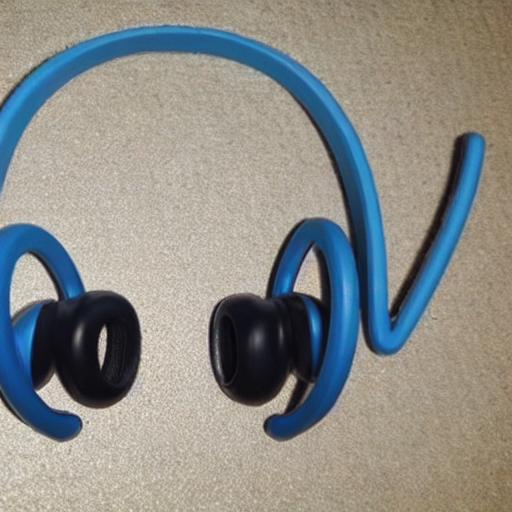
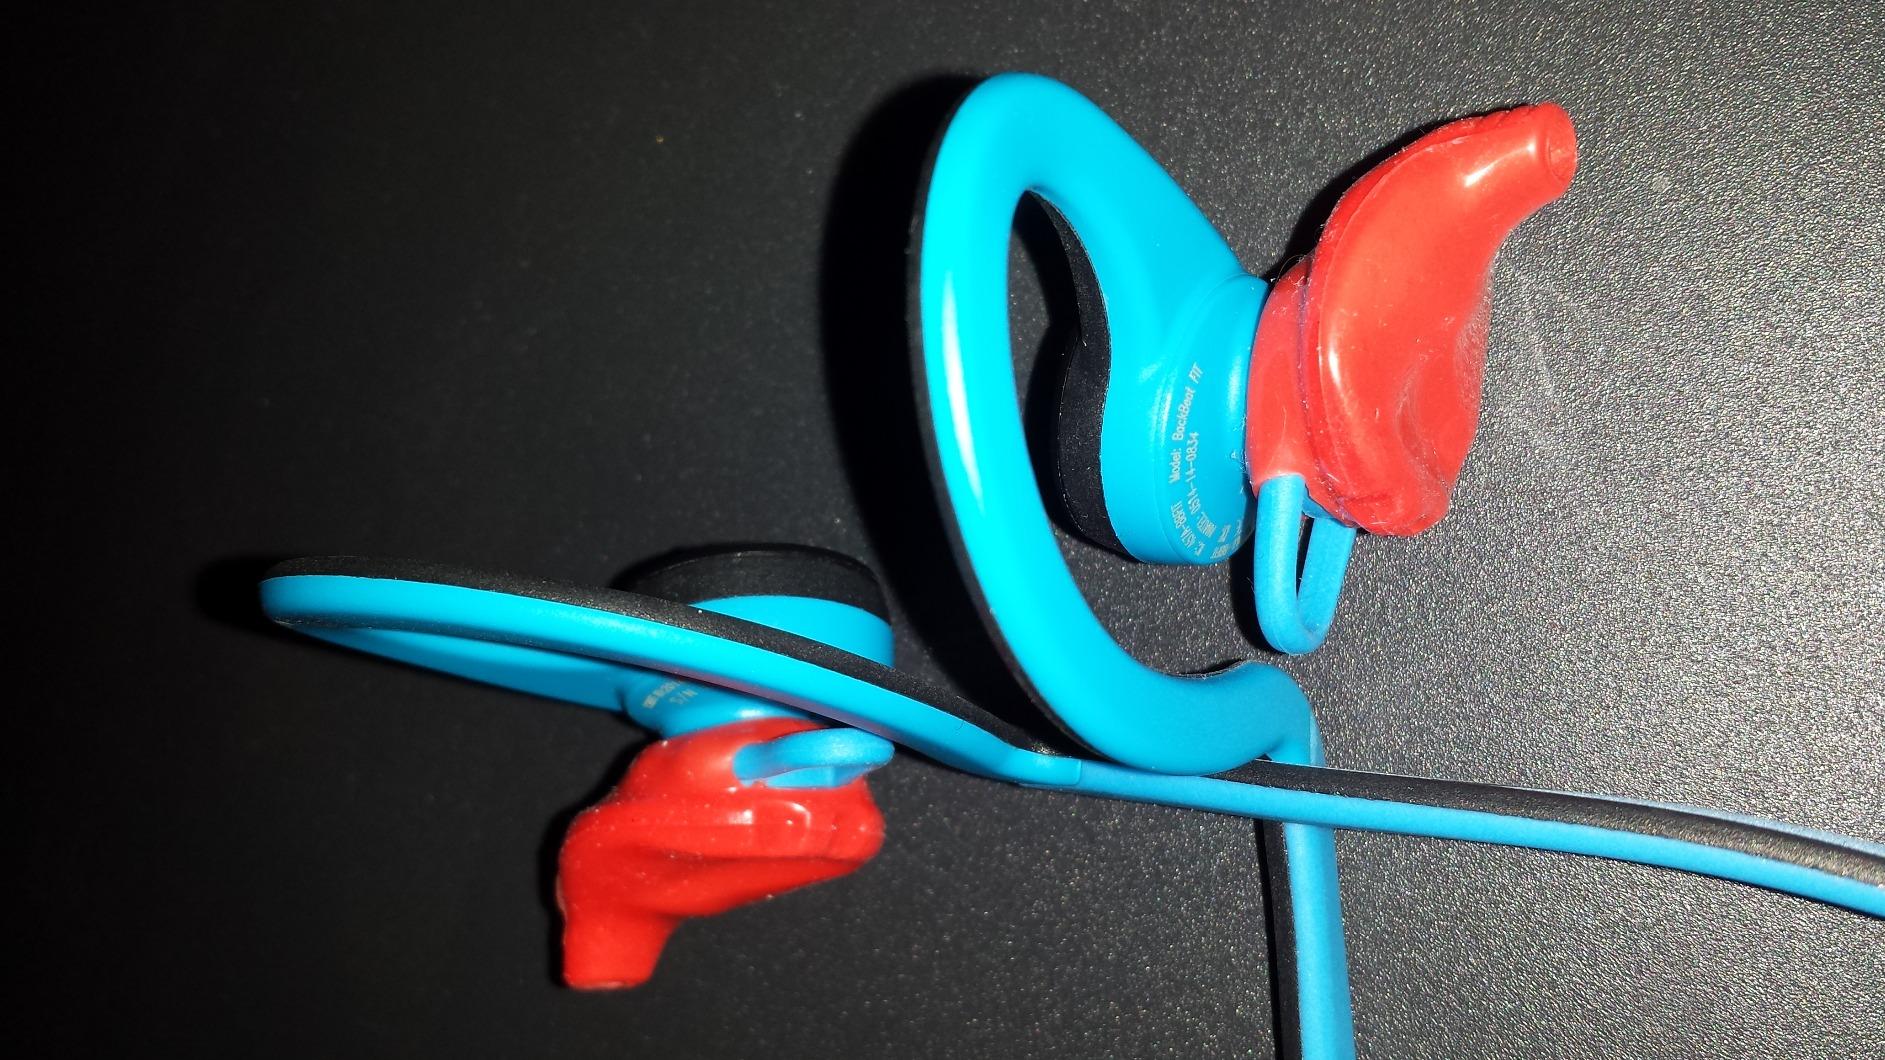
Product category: headphones
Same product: no